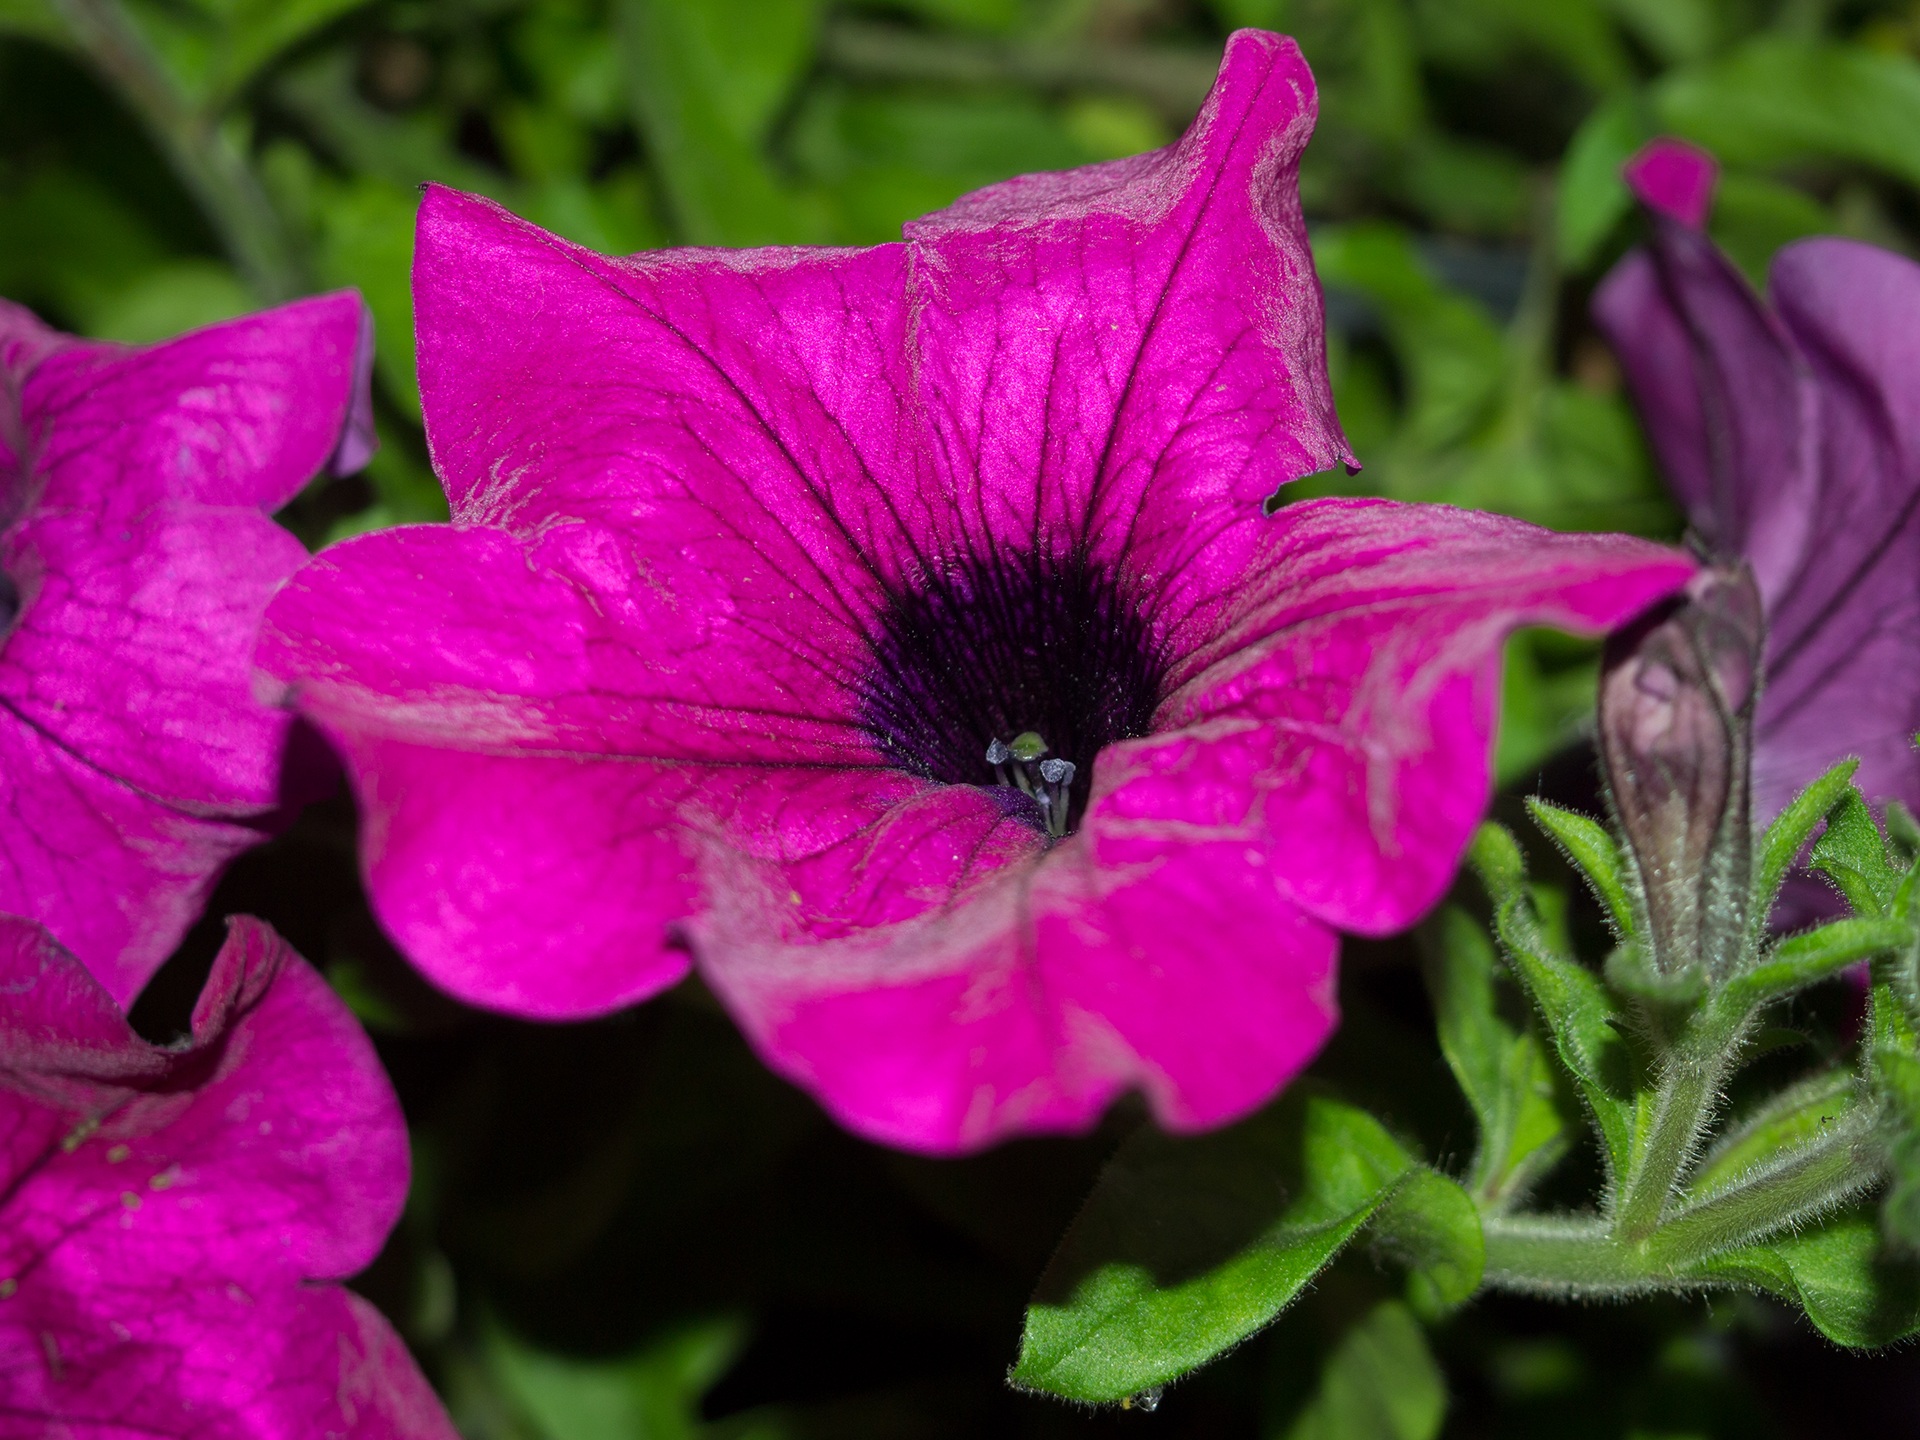
nature, plant, flower, petal, macro, botany, blooming, garden, flora, plants, wildflower, purple flowers, geranium, violet, blooms, purple flower, macro photography, the stones, flowering plant, a garden plant, annual plant, land plant, geraniales